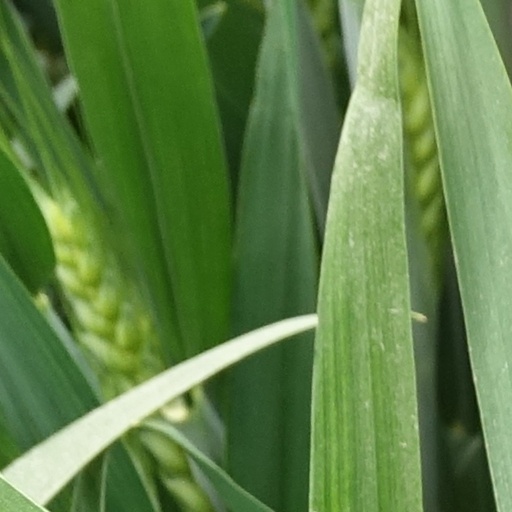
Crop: wheat